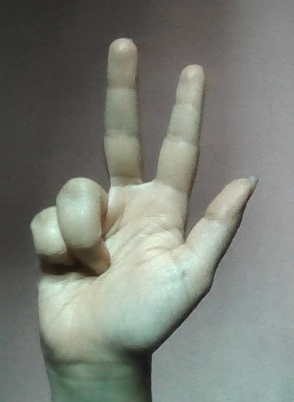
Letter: al